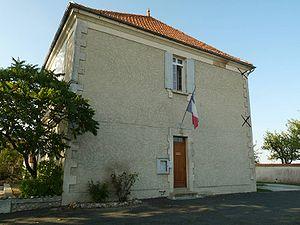
mairie d'Aubeville (16), France
Aubeville est une ancienne commune du Sud-Ouest de la France, située dans le département de la Charente, en région Nouvelle-Aquitaine.